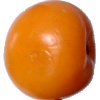
Label: Tomato Yellow 1